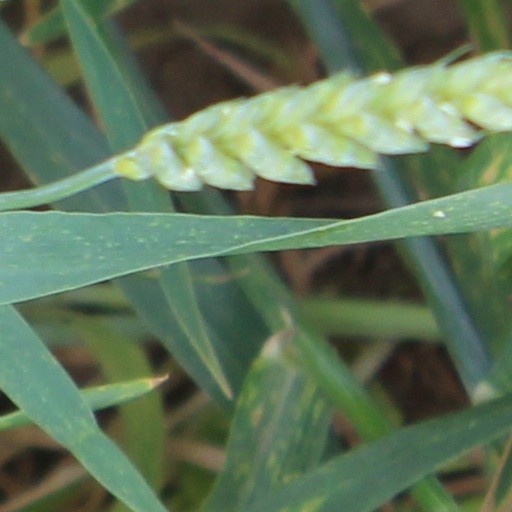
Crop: wheat